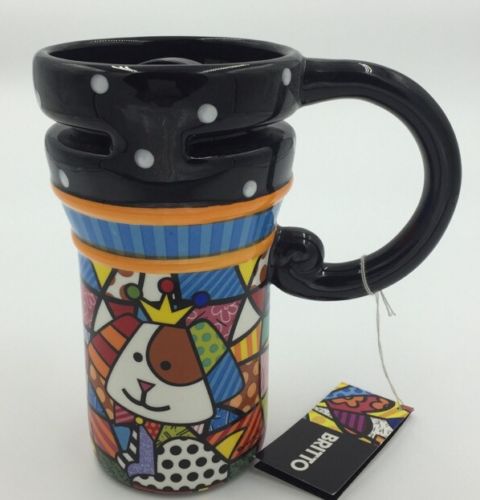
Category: mug